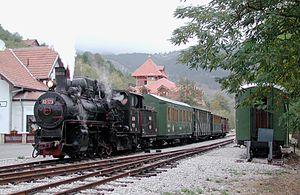
Mokra Gora est un village de Serbie situé sur le territoire de la Ville d'Užice, district de Zlatibor. Au recensement de 2011, il comptait 545 habitants.